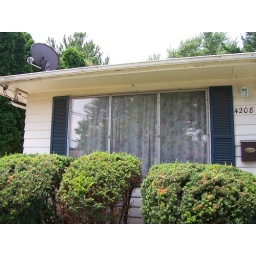
Ugly green bushes in front of the house that need to go! Those windows suck as well!